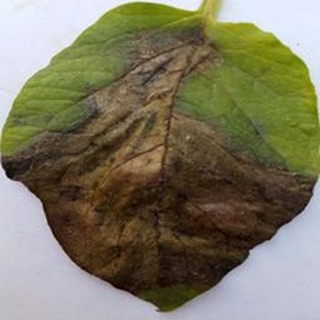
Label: potato_late_blight